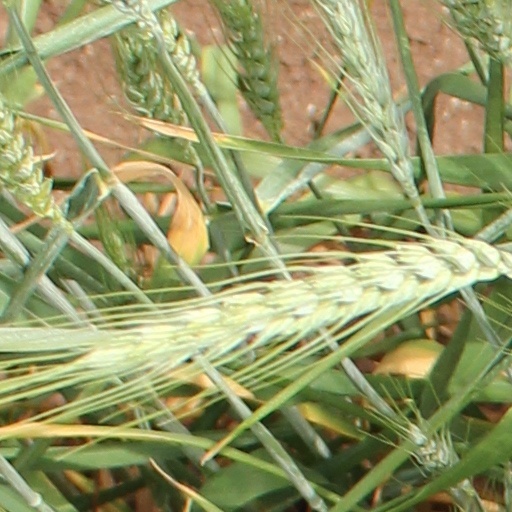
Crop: wheat